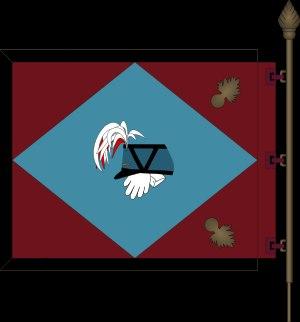
Cette liste donne les noms des parrains de promotion de la Corniche brutionne depuis le premier parrainage instauré en 1939.